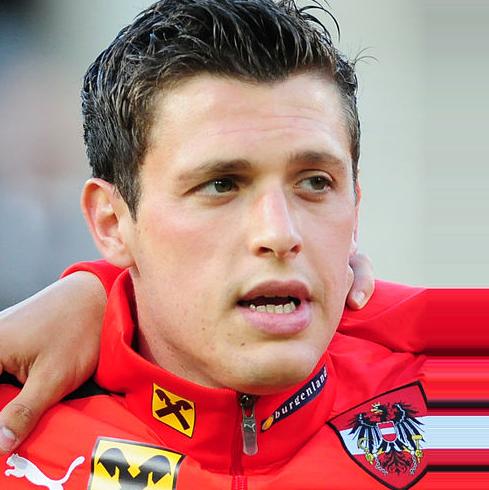
Age: 24